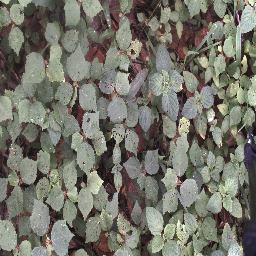
Label: negative